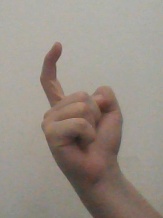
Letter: ra